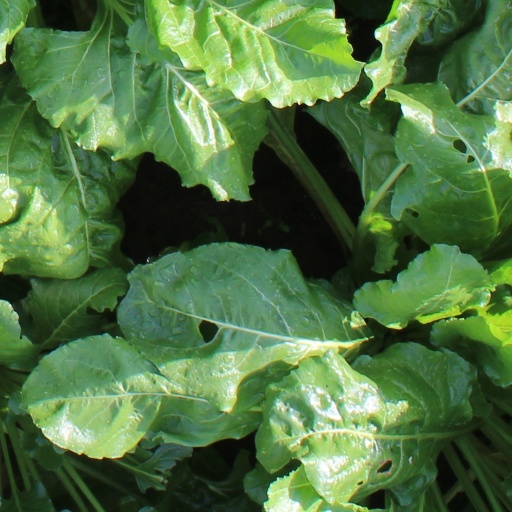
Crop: sugar beet